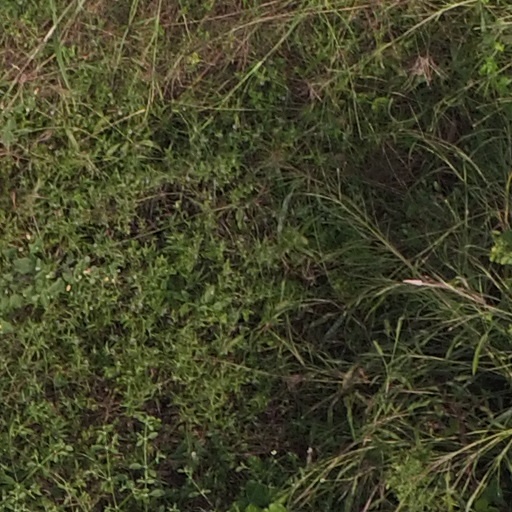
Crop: maize; corn